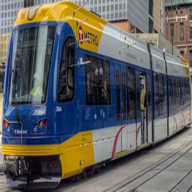
Vehicle type: Trains